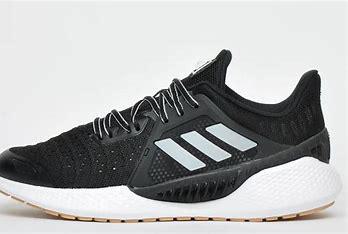
Brand: adidas
Model: Climacool Vent